Roman Kunyev

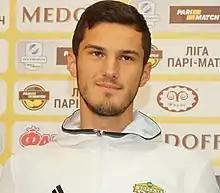

Roman Kunyev (born September 20, 1990, in Kremenchuk, Poltava Oblast, Ukrainian SSR) is a Ukrainian defender who plays for FC Olimpiya Savyntsi.